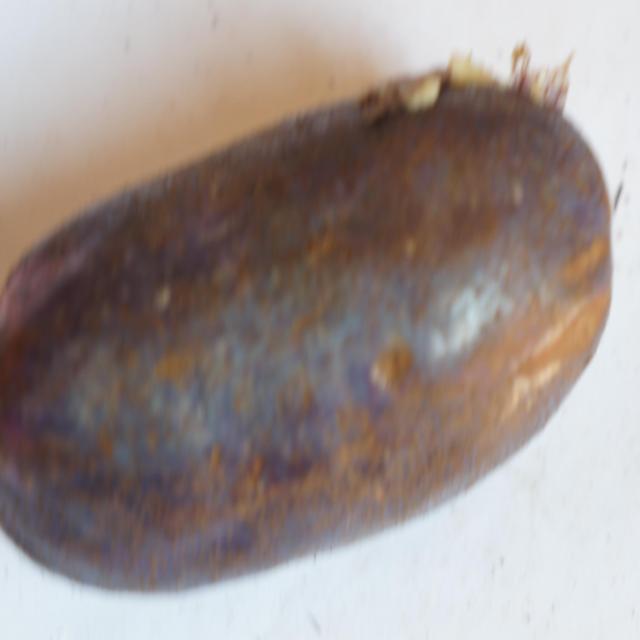
Plum grade: spotted